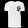
Label: T - shirt / top